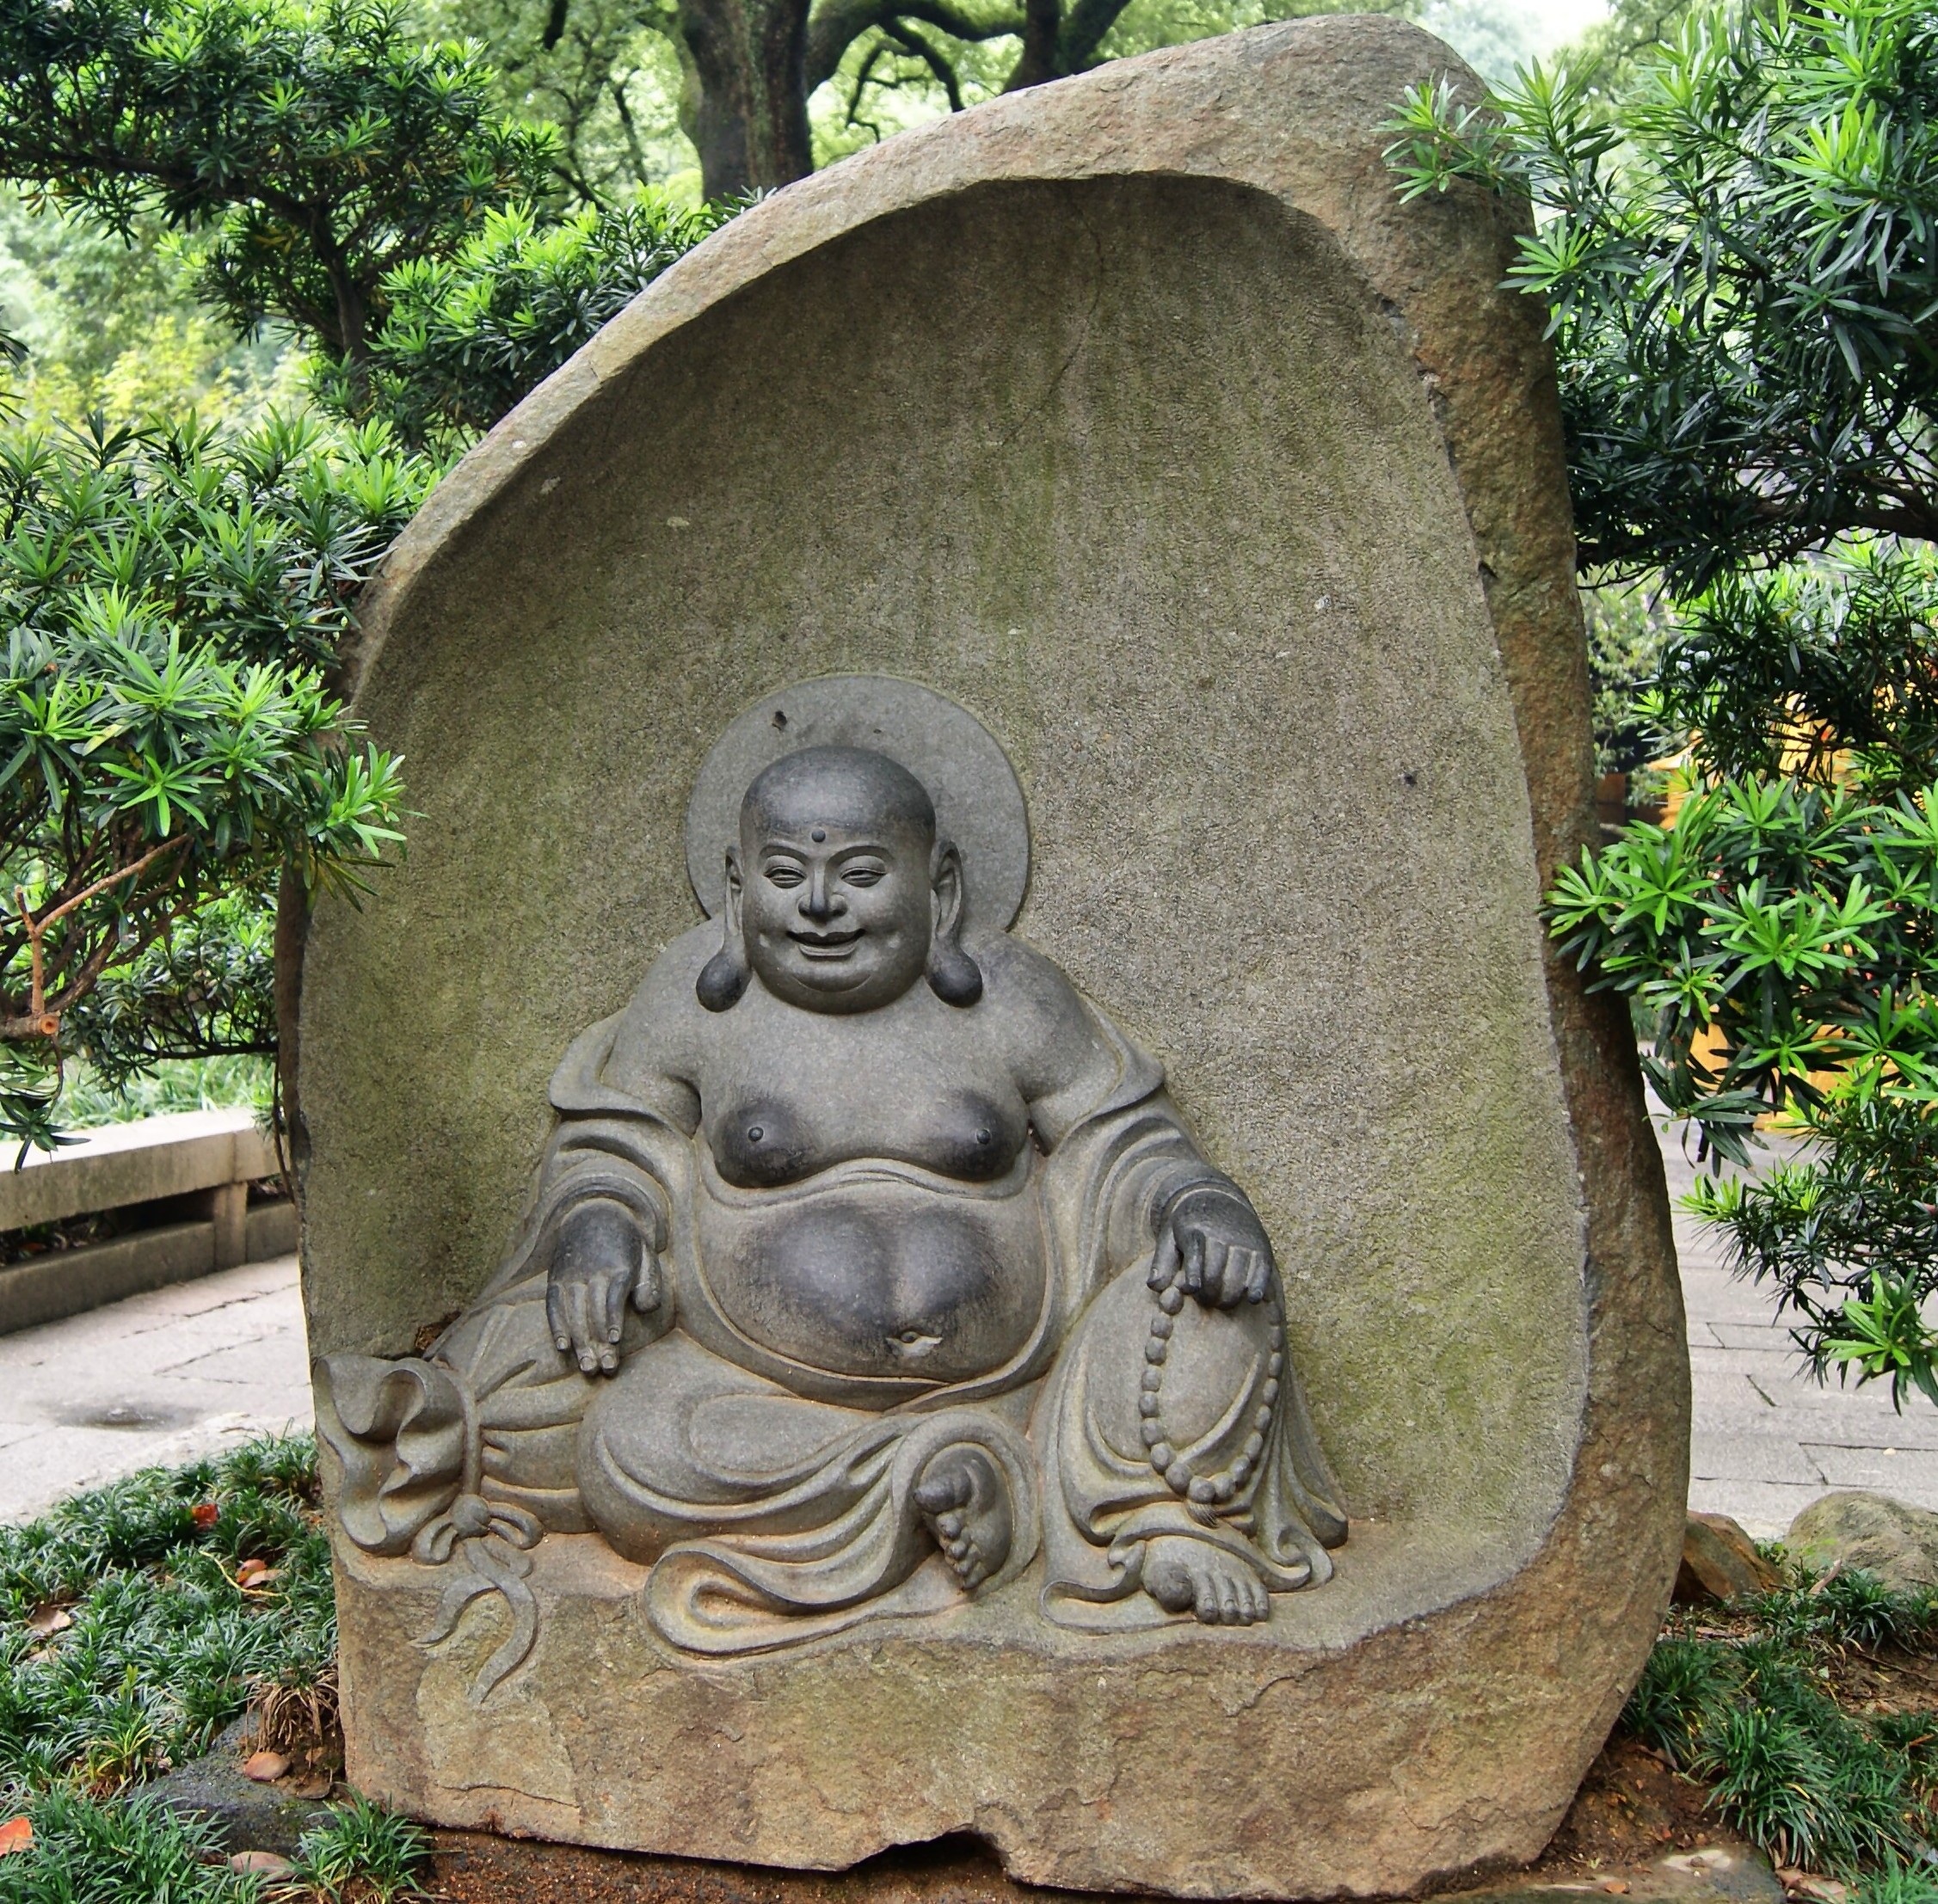
rock, monument, statue, garden, grave, sculpture, art, temple, headstone, buddha, carving, china, stele, stone carving, ancient history